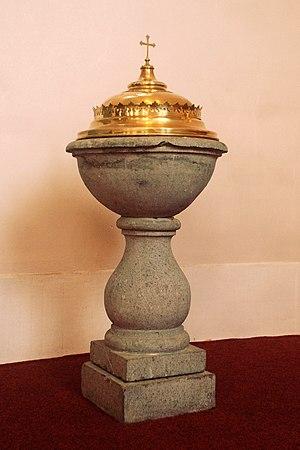
Belgique - Brabant wallon - Chastre - Cortil-Noirmont - Église Saint-Pierre de Noirmont
L'église Saint-Pierre est une église de style classique située à Noirmont, ancien village constituant une des deux parties du village de Cortil-Noirmont, sur le territoire de la commune belge de Chastre en province du Brabant wallon.